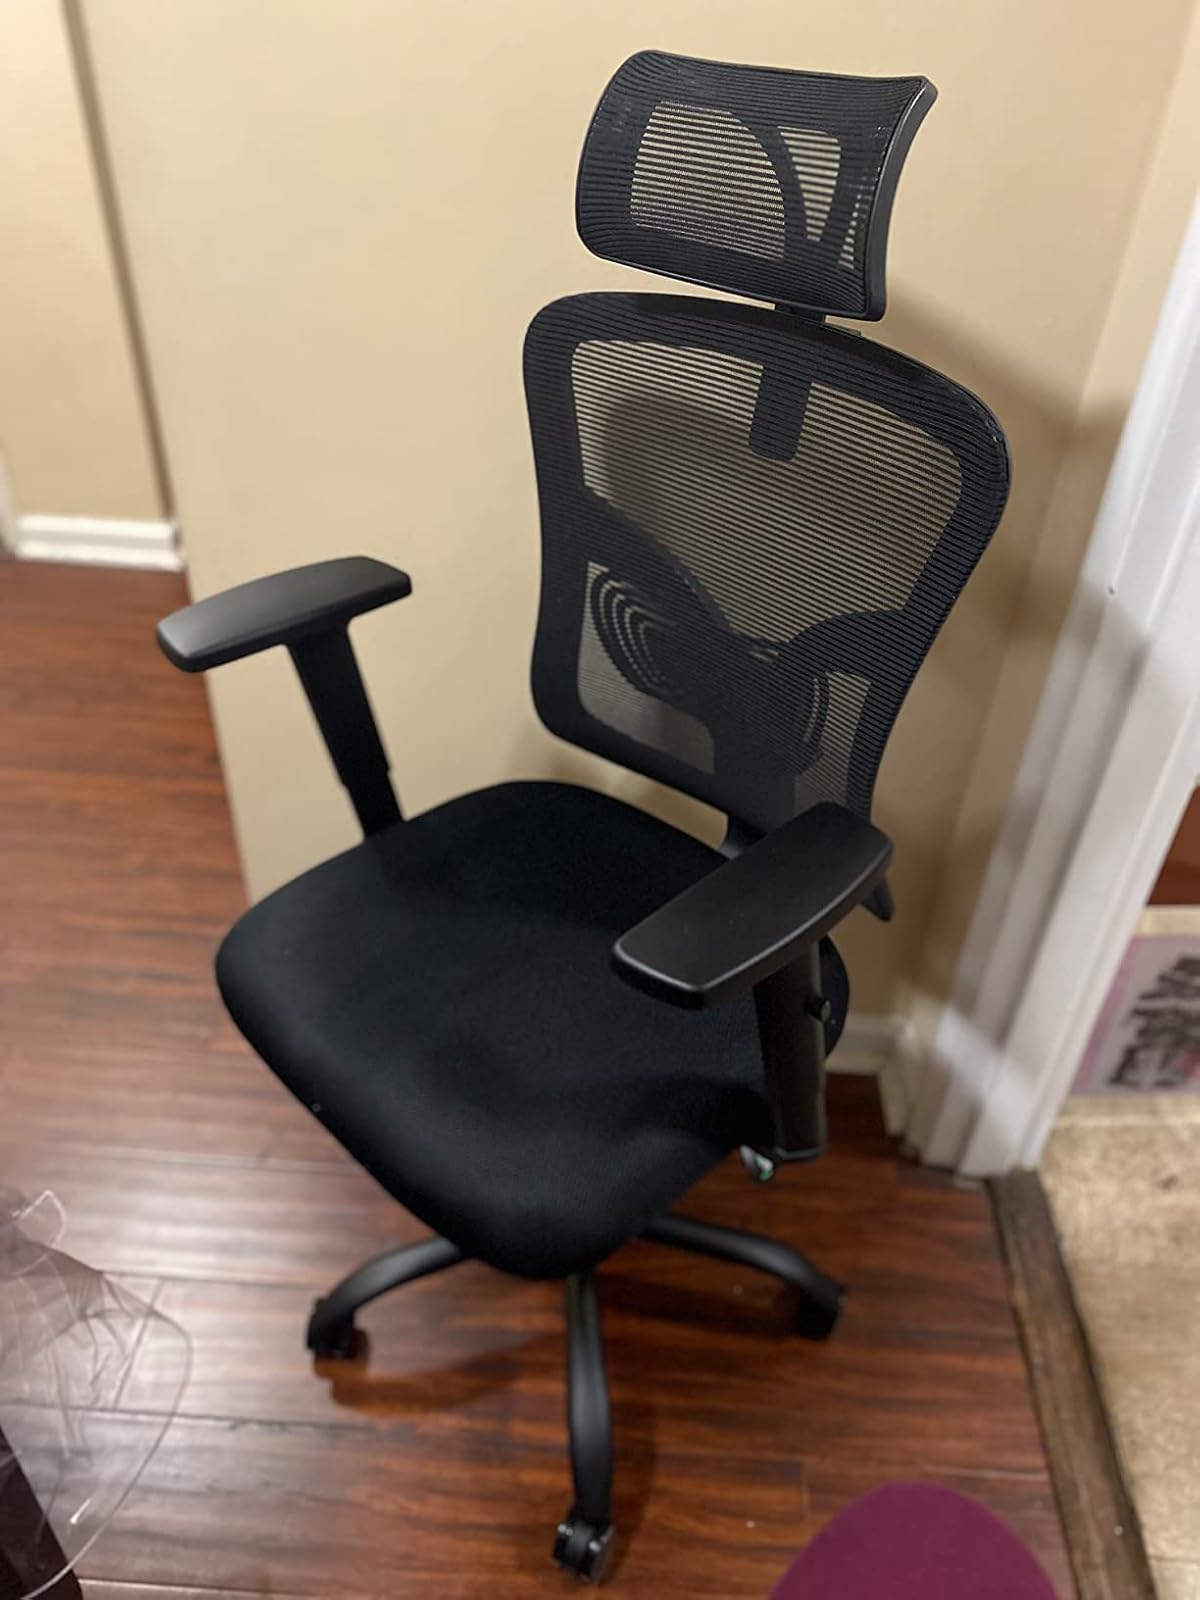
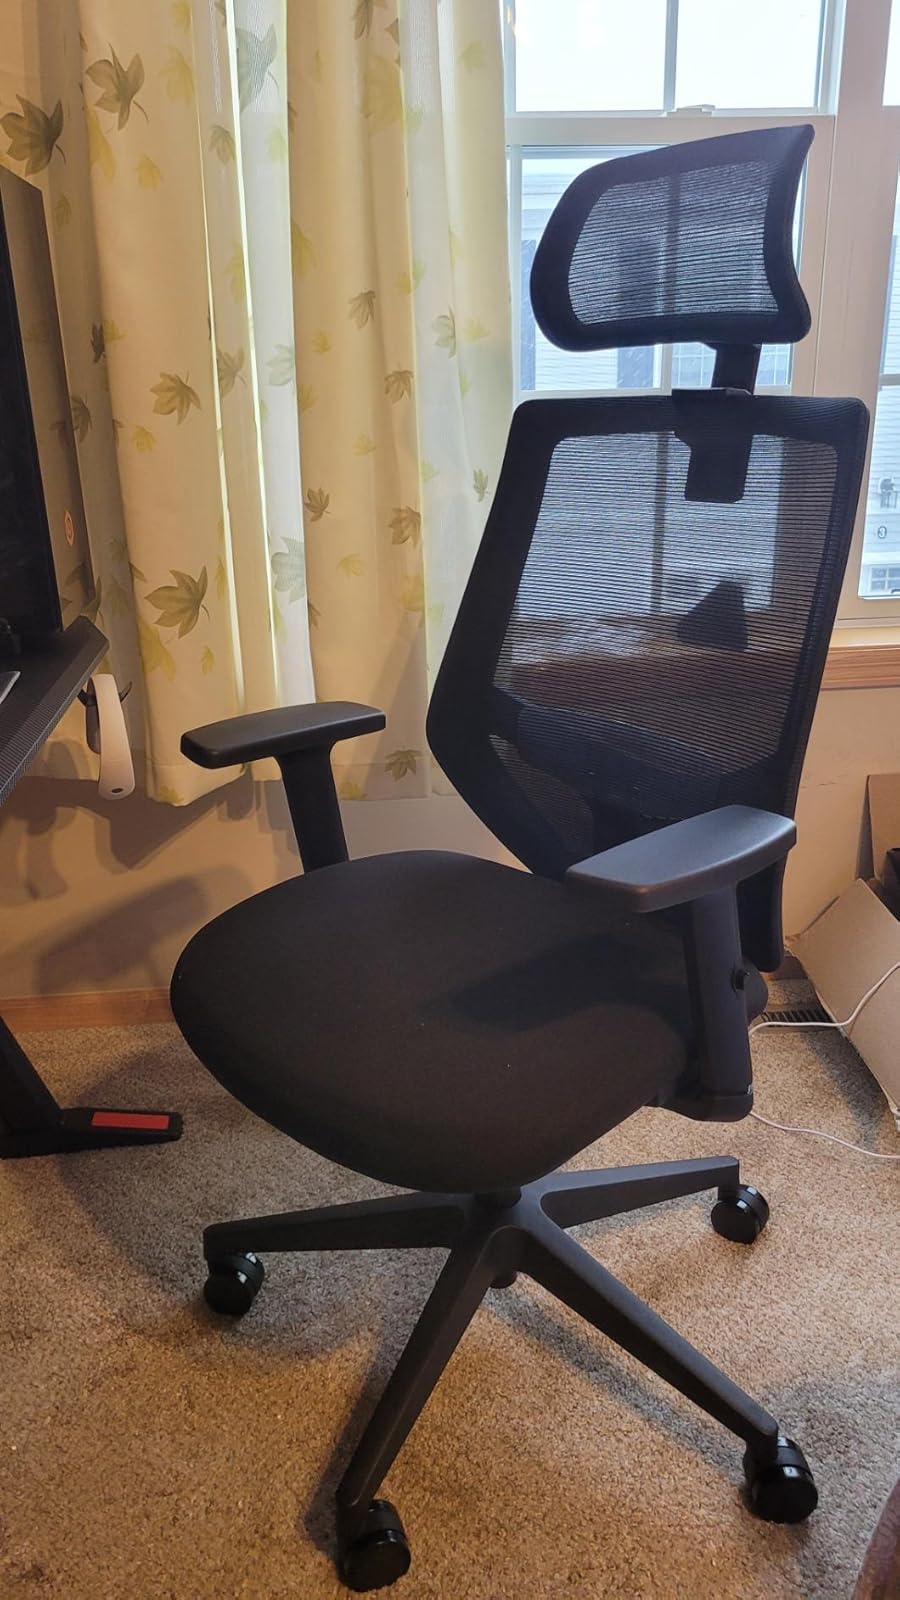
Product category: items_chair
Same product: no